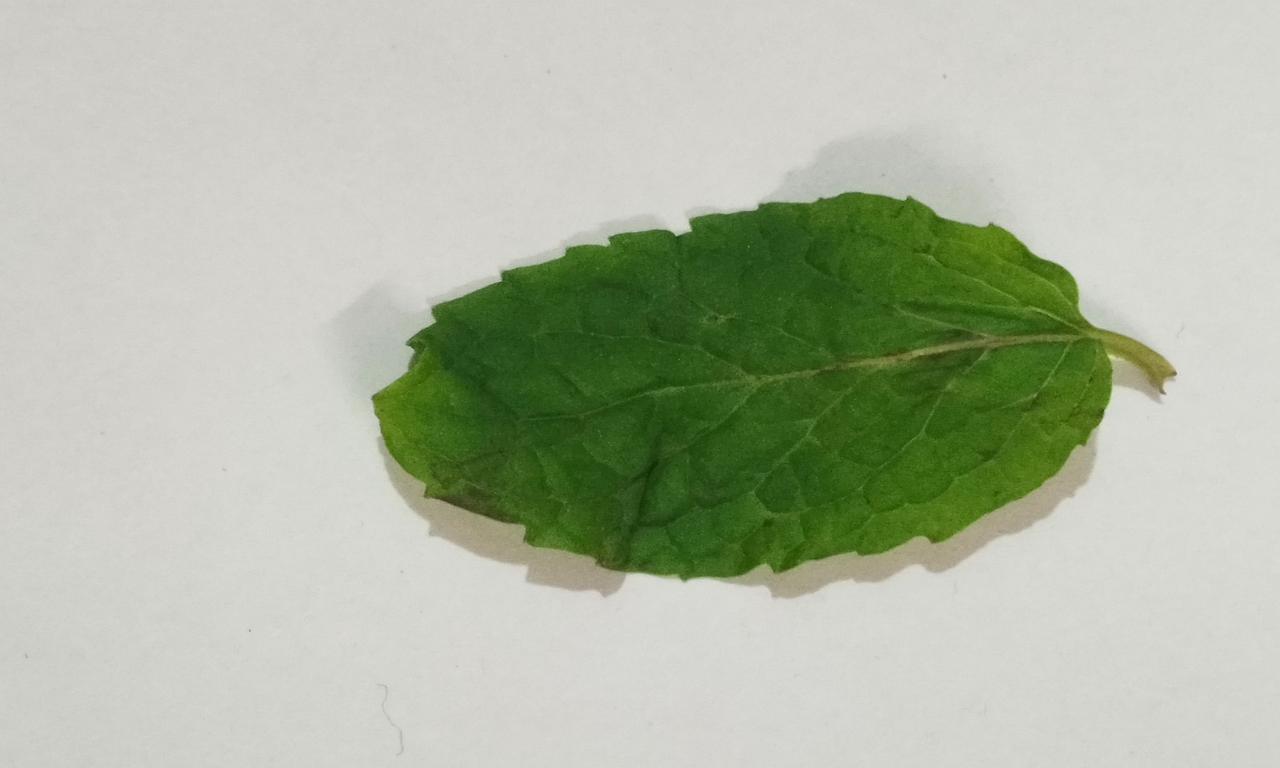
Label: Fresh